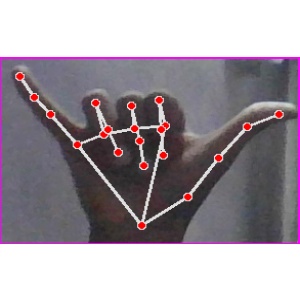
अक्षर: य